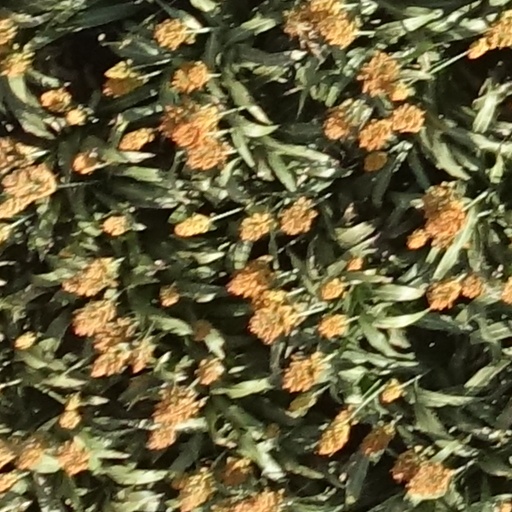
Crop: sorghum